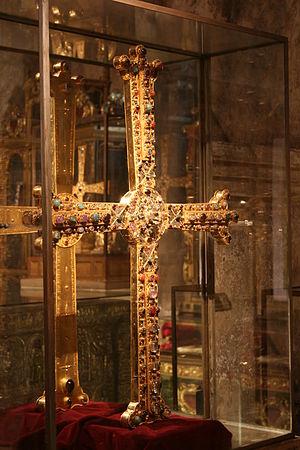
La Croix de la Victoire est un joyau de l'art asturien préroman, conservé dans la Cámara Santa de la cathédrale Saint-Sauveur d'Oviedo et devenu l'emblème des Asturies.